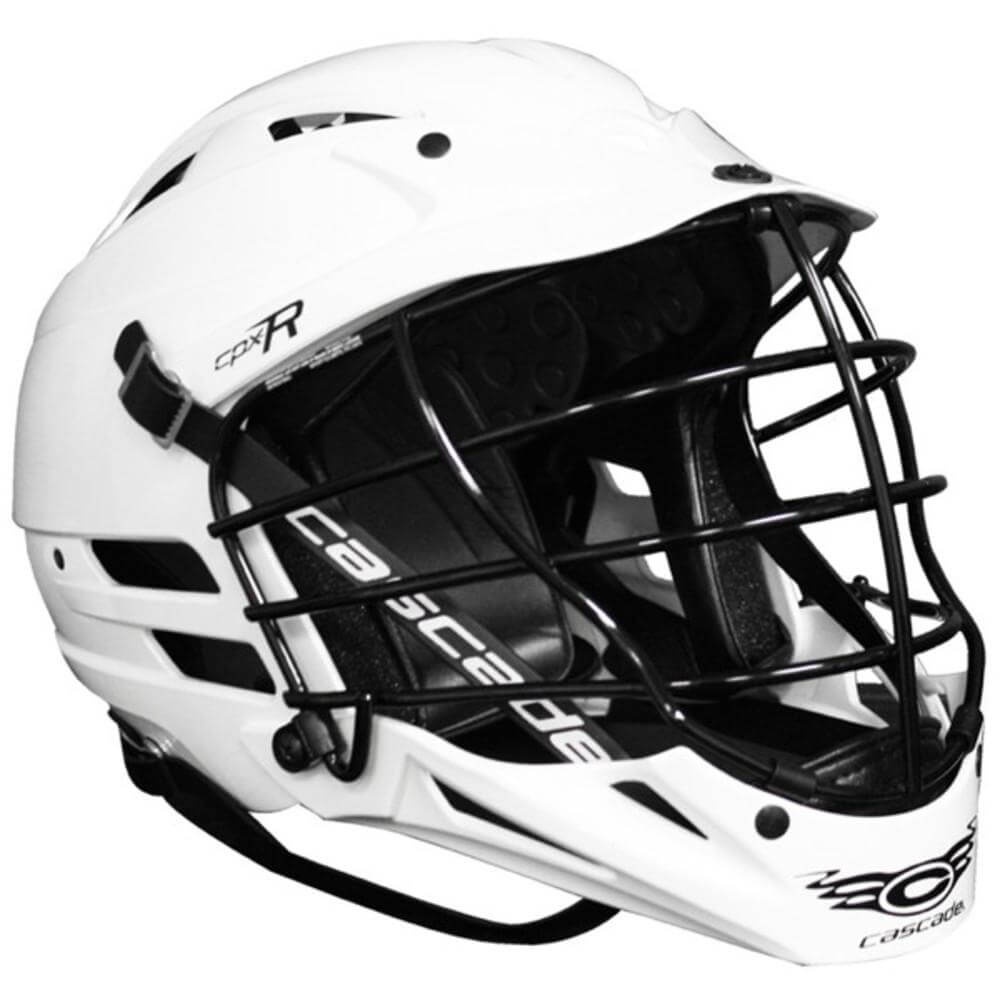
Cascade CPX-R Lacrosse Helmet
The CPX-R is an evolution from Cascade's popular CPX helmet Cascade designers drew inspiration from automotive design, evidenced by the lines in the helmet -back ridge allows for better weight balance than previous versions. Adjustable fit system inside the shell and an adjustment gear in the back SevenTech Liner System laterally displaces energy from a direct impact, reducing the effects of G forces - a major cause of concussions SPRfit Hardtail
Brand: Cascade
Category: Sporting Goods > Athletics > Field Hockey & Lacrosse > Field Hockey & Lacrosse Protective Gear > Field Hockey & Lacrosse Helmets